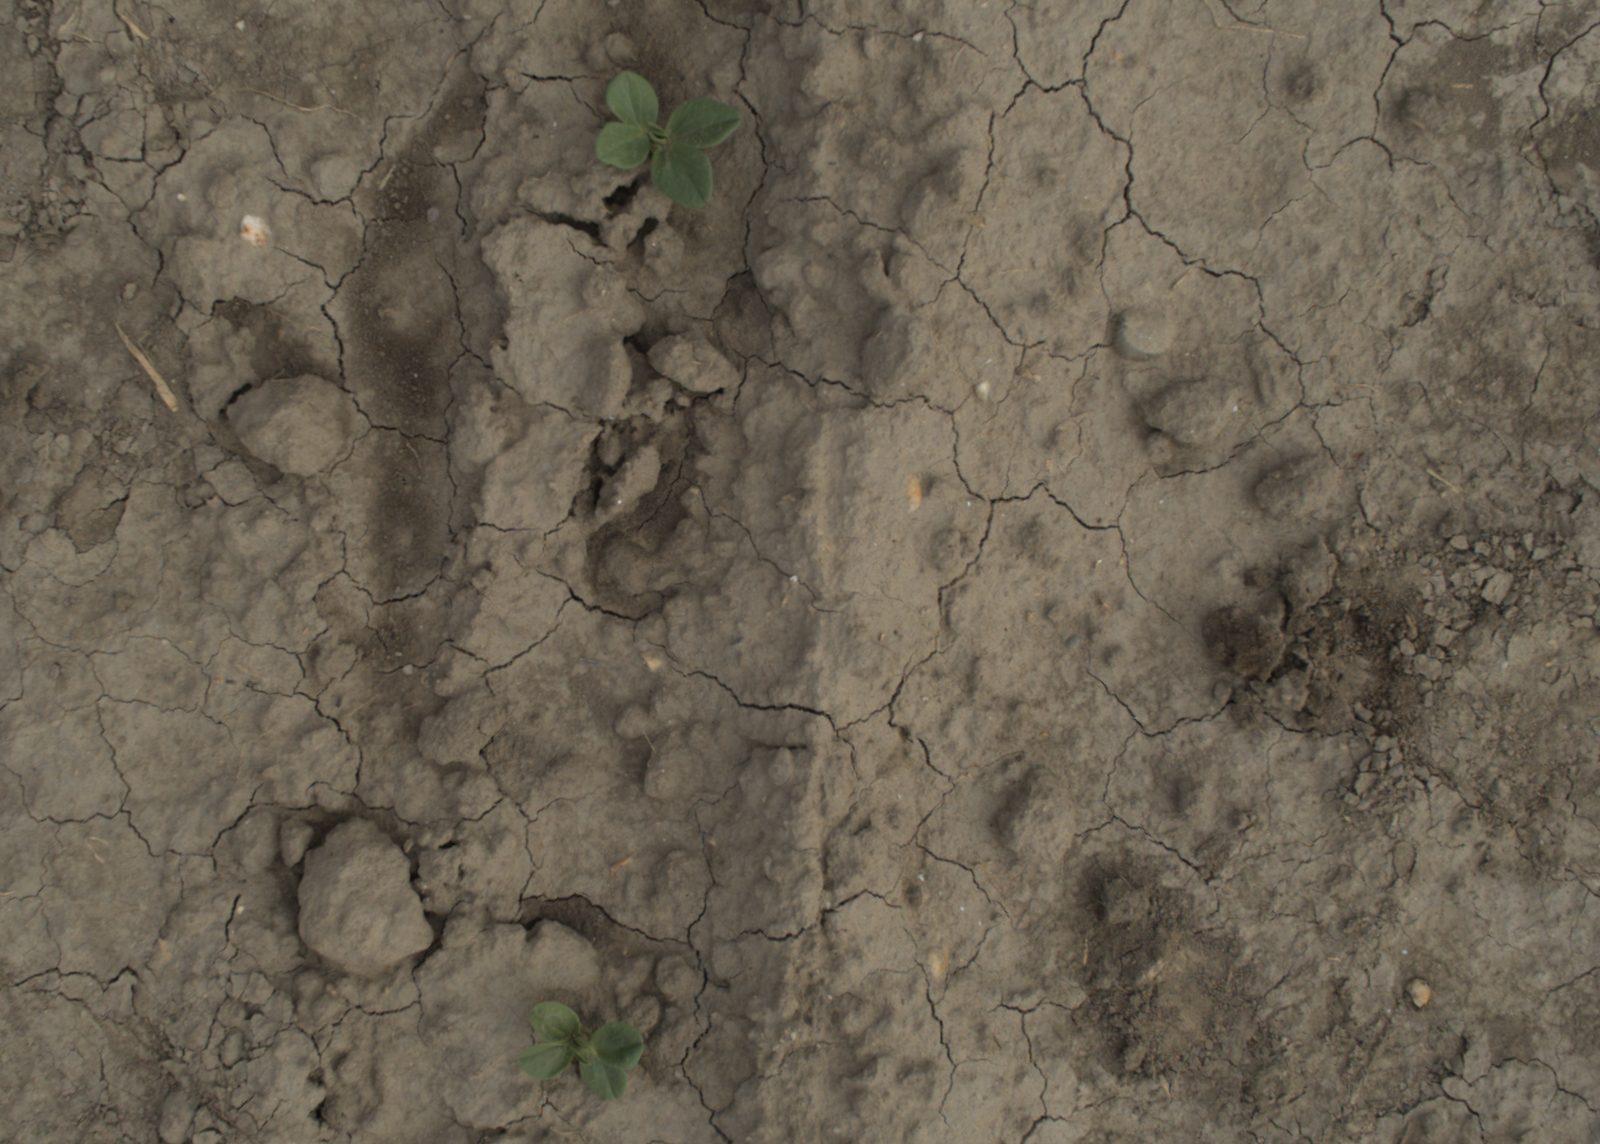
Capture date: 21.09.2021 10:48:34
Weather: mixed
Wind: light
Seeding date: 02.09.2021
Plant canopy height (mm): 962